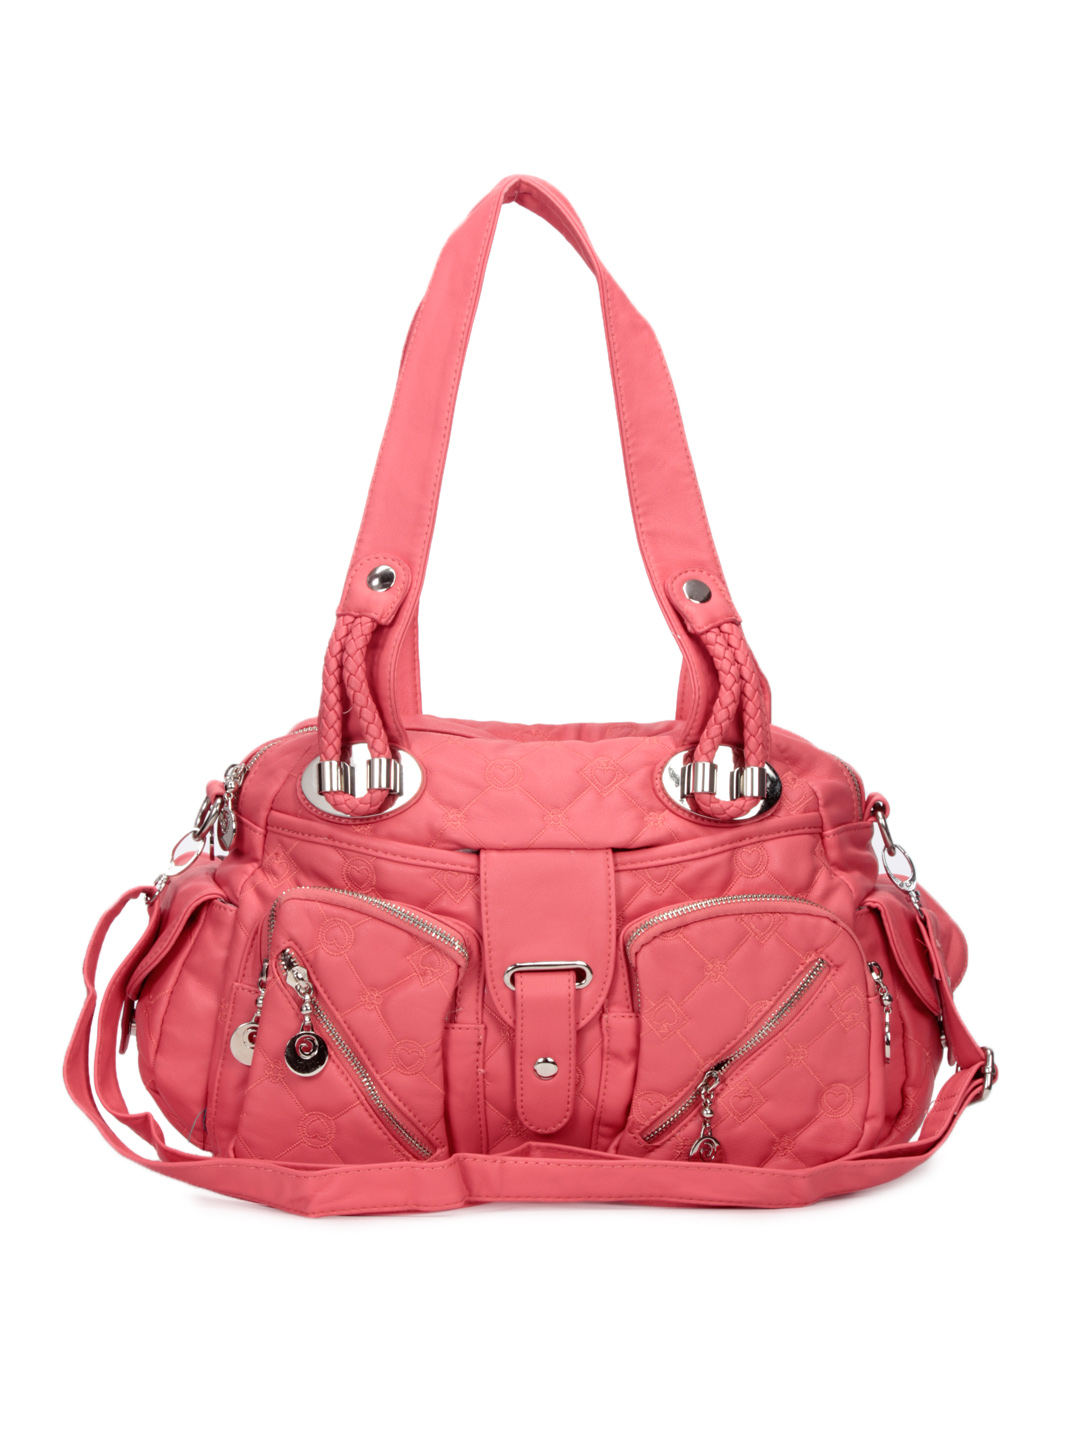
Kiara Women Leatherette Peach Handbag
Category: Accessories / Bags / Handbags
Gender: Women
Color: Peach
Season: Summer 2012
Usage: Casual